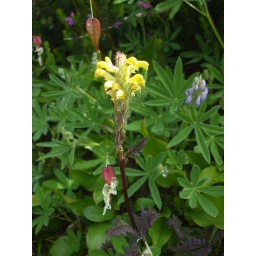
But, it' isn't lupine. I couldn't find a description in our flower books either.